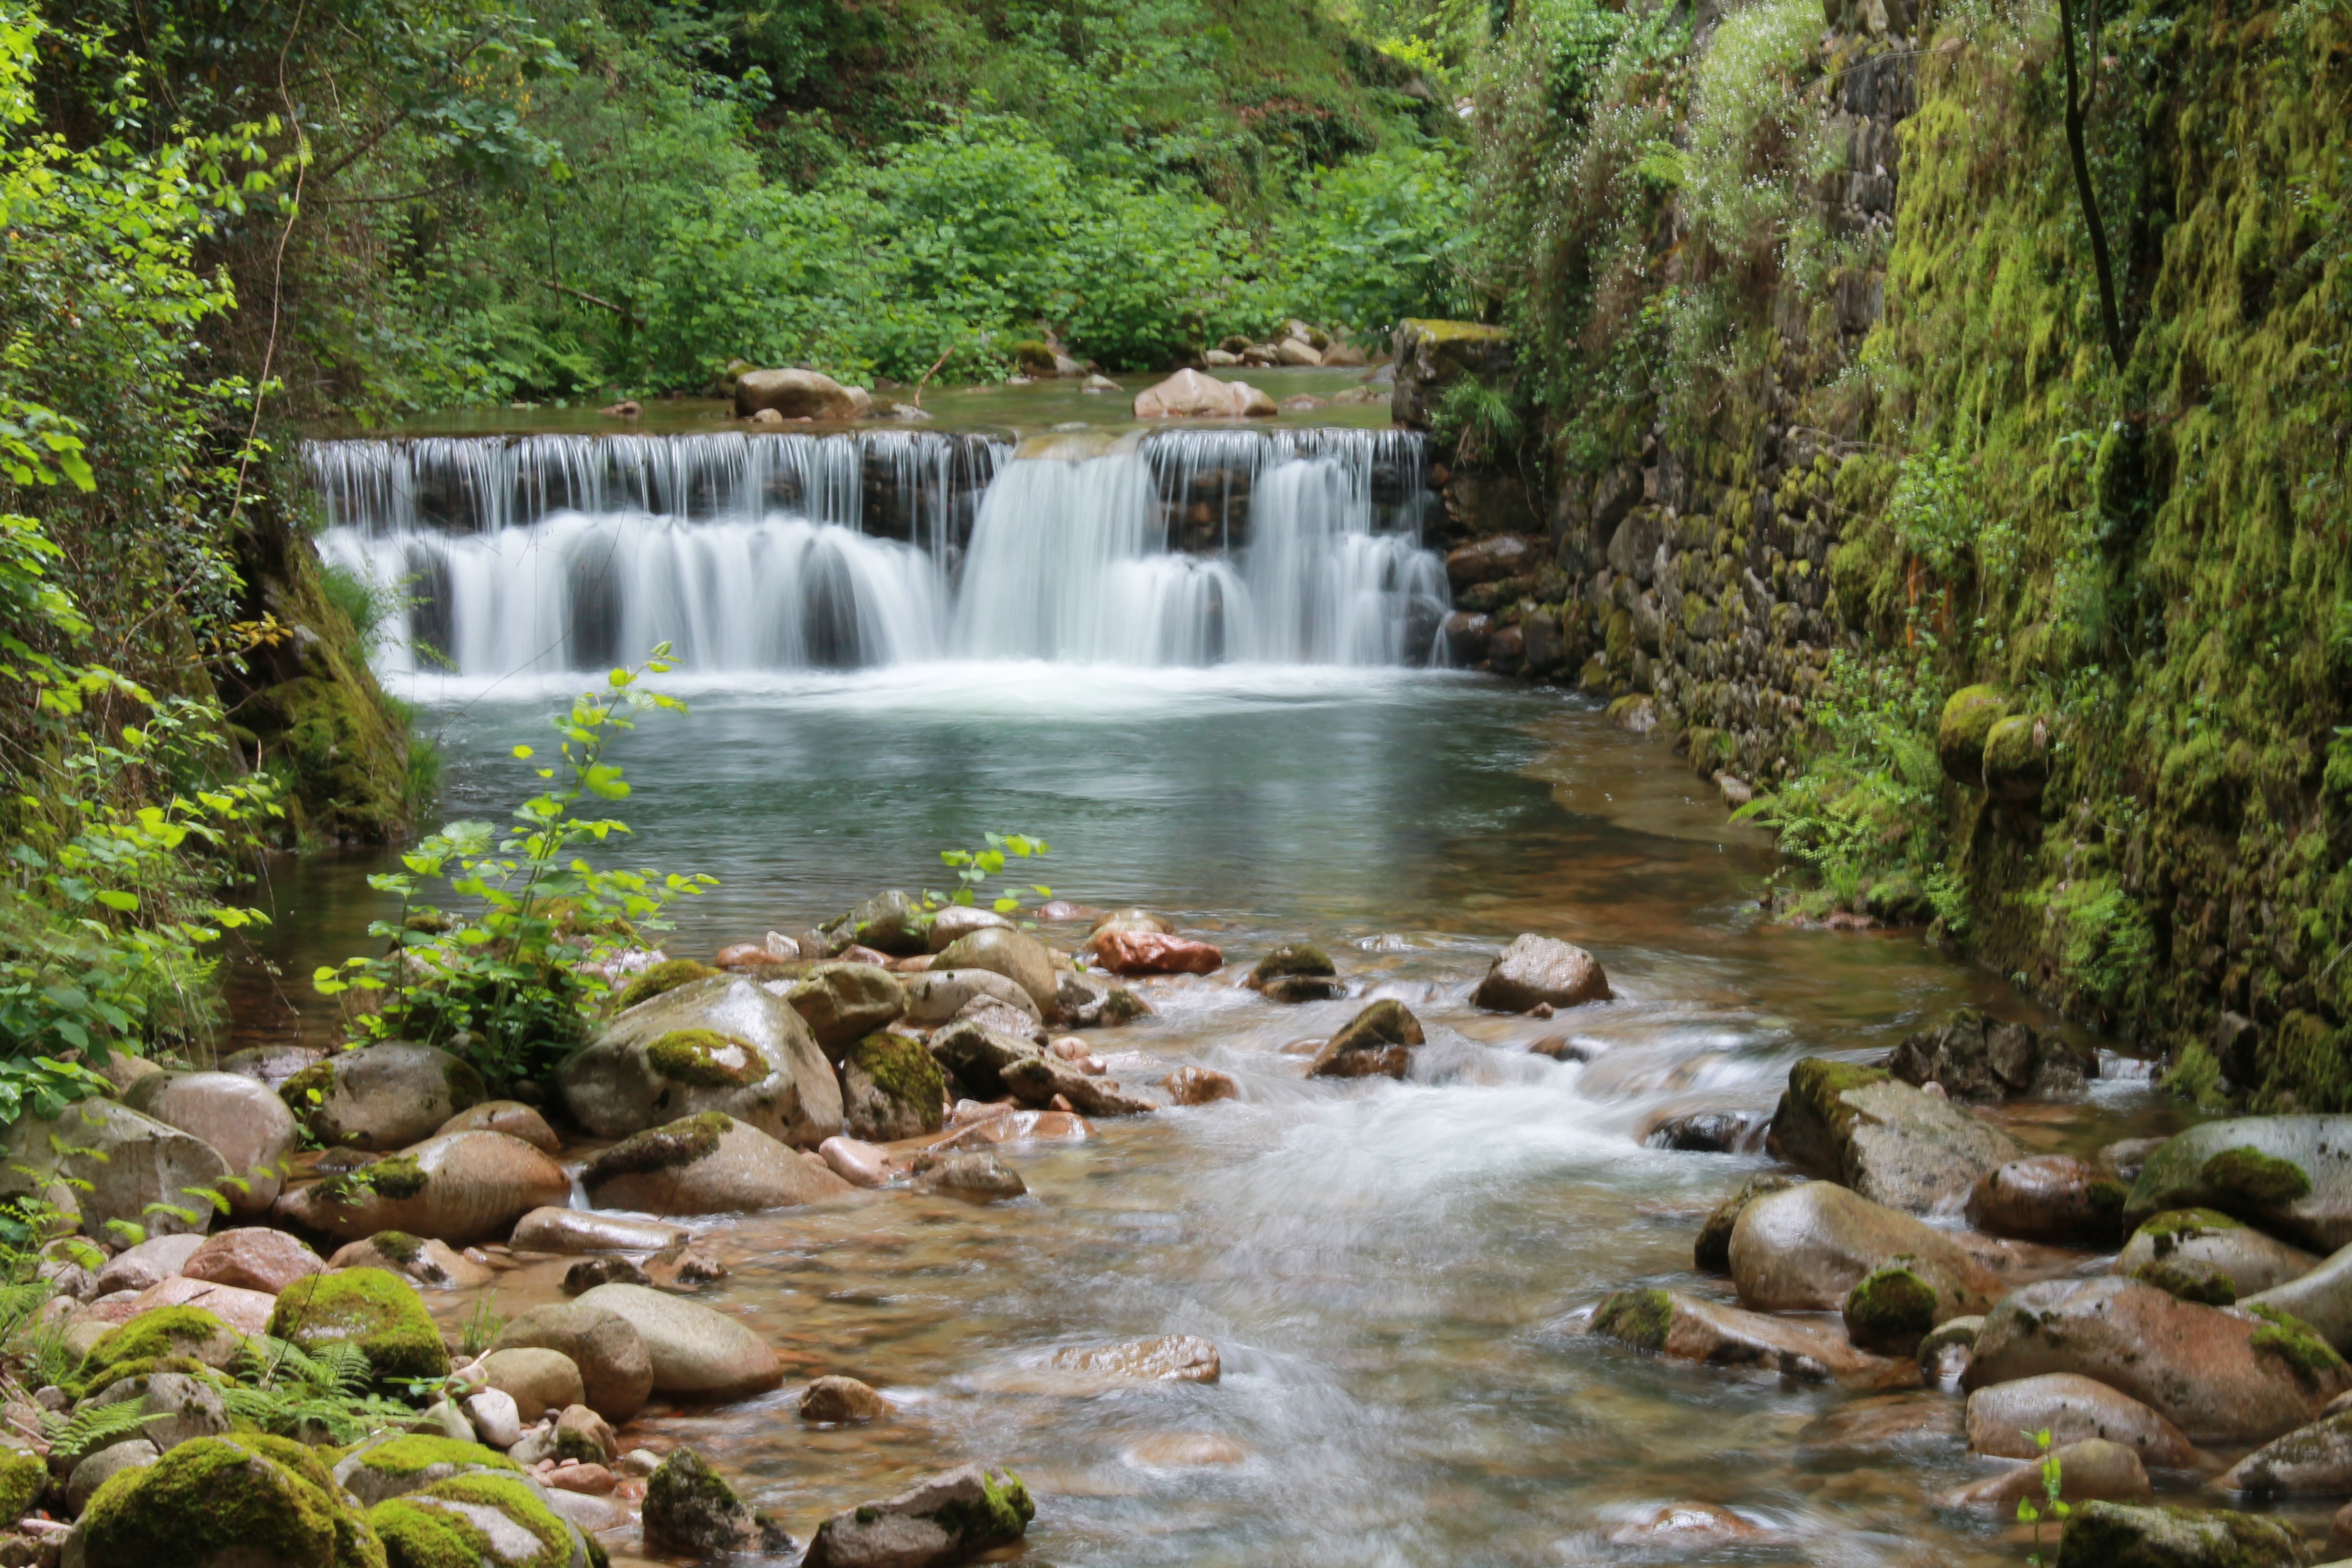
water, forest, waterfall, creek, river, stream, rapid, body of water, rainforest, portugal, wasserfall, water feature, watercourse, braga